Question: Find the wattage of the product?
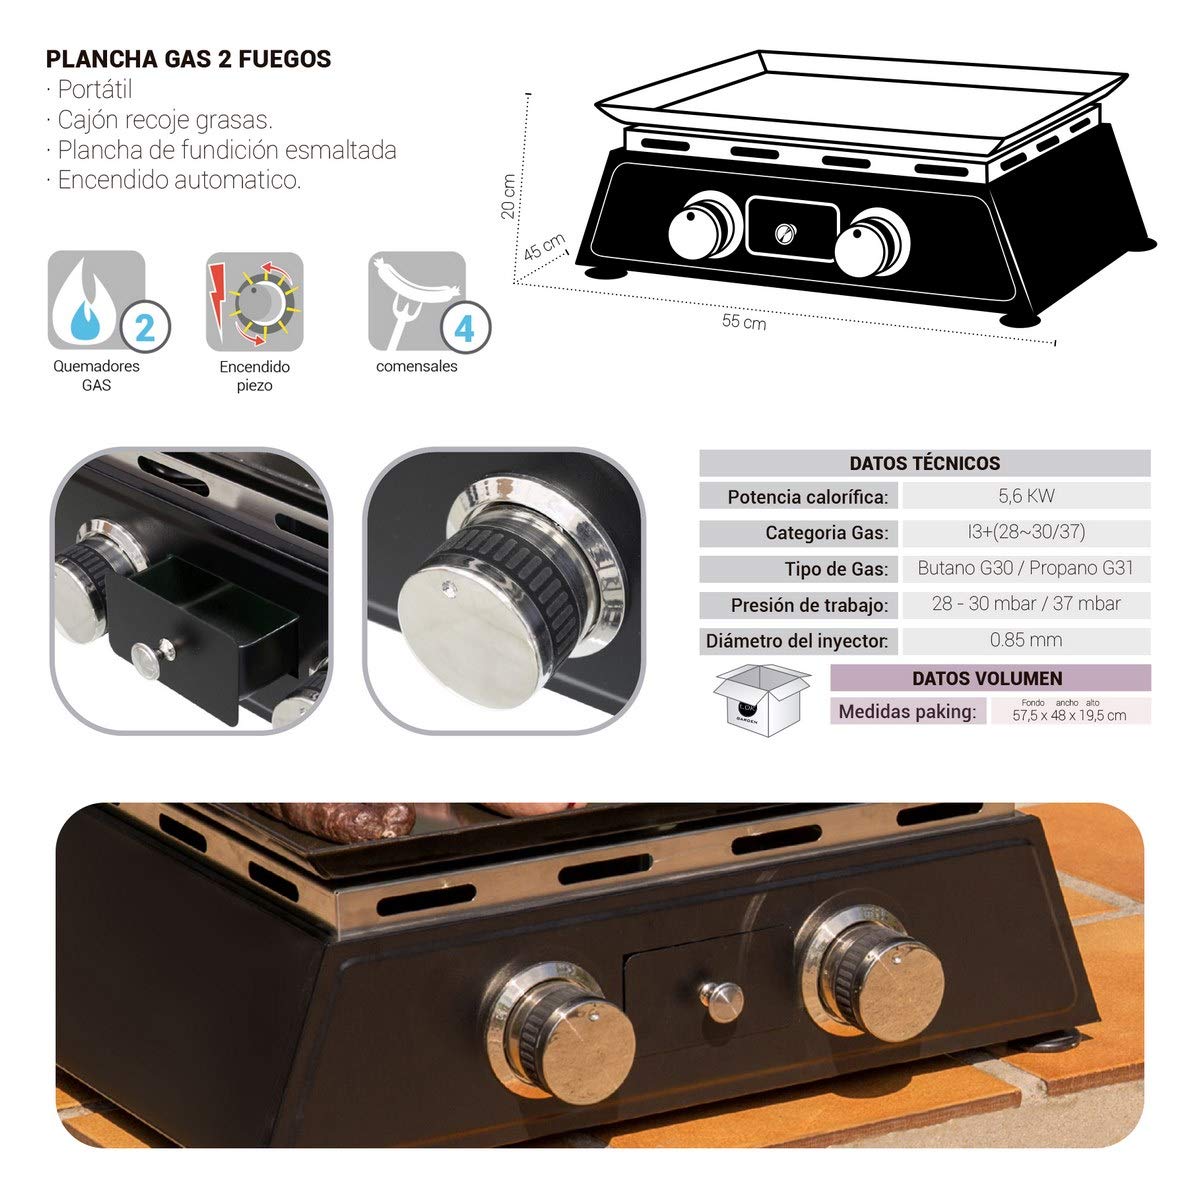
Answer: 5.6 kilowatt